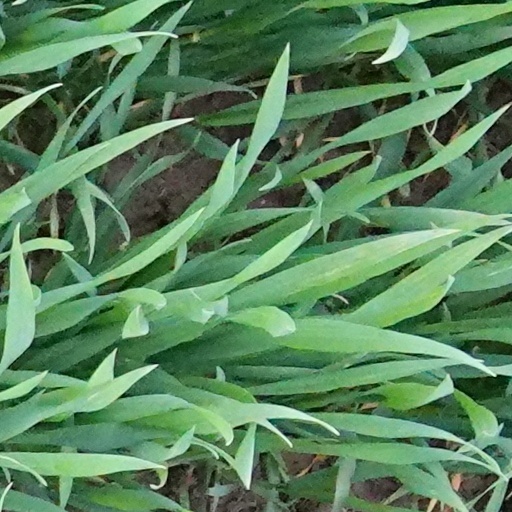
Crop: wheat